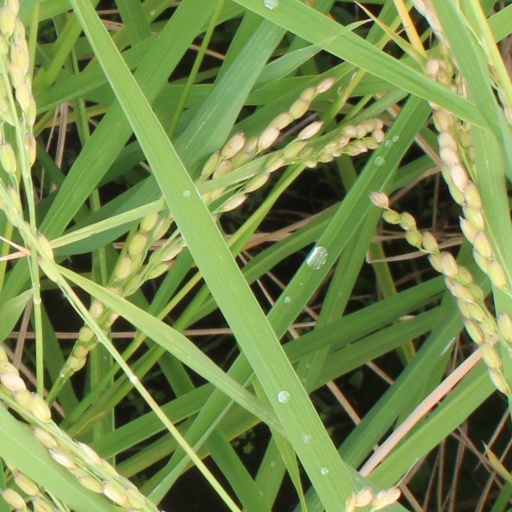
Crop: rice